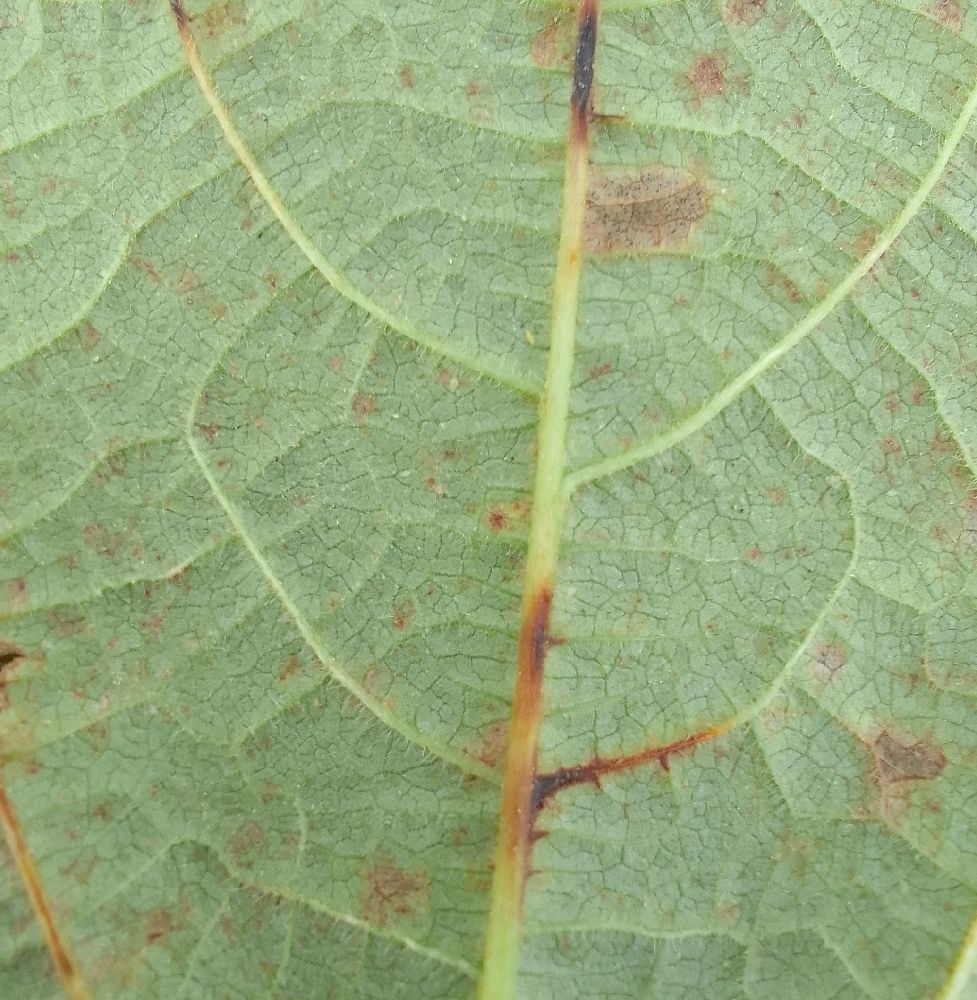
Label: anthracnose